Watt's linkage

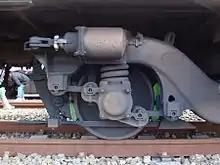
Watt's linkage train suspension

Watt's linkage is used in the rear axle of some car suspensions as an improvement over the Panhard rod, which was designed in the early twentieth century. Both methods are intended to prevent relative sideways motion between the axle and body of the car. Watt's linkage approximates a vertical straight-line motion much more closely, and it does so while consistently locating the centre of the axle at the vehicle's longitudinal centreline, rather than toward one side of the vehicle as would be the case if a simple Panhard rod were used.